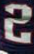
Number: 2